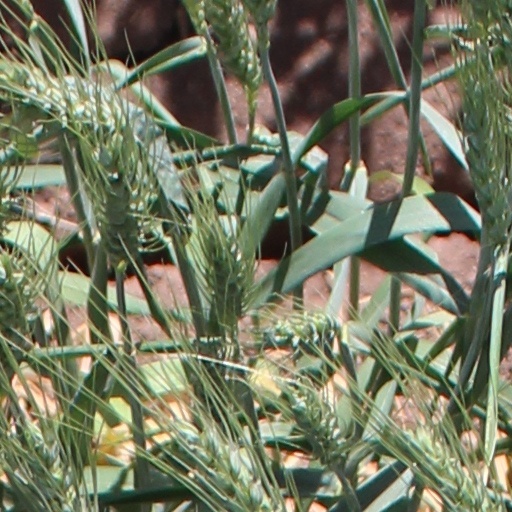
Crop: wheat